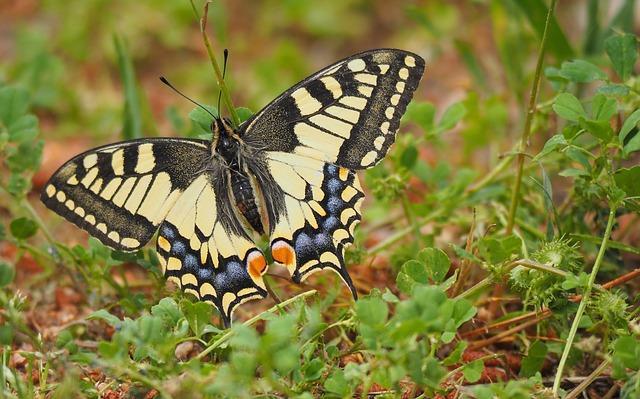
butterfly